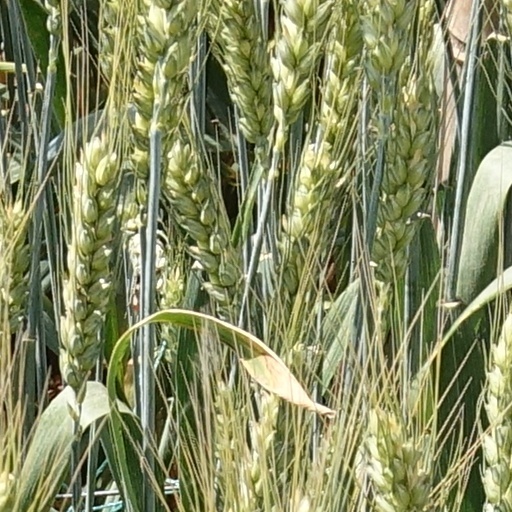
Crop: wheat